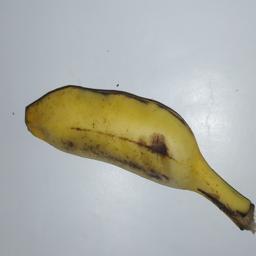
Banana variety: Champa Kola